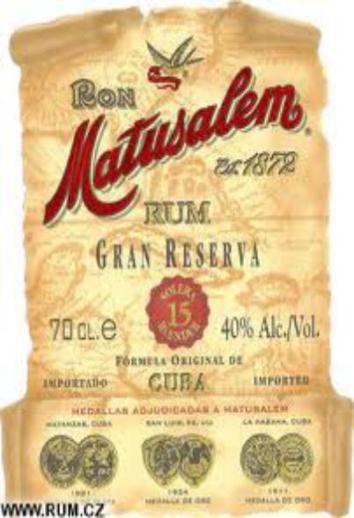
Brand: matusalem
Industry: Food